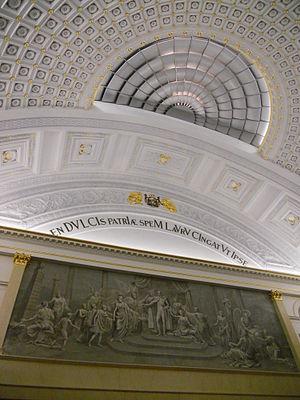
Salle Académique de l'Université. Classée depuis le 7 février 2013 This is a photo of a monument in Wallonia, number: 62063-PEX-0016-02
Cette page regroupe une partie du patrimoine immobilier classé de la ville belge de Liège.
Le bâtiment central de l'université de Liège est un bâtiment de l'université de Liège situé place du Vingt-Août à Liège et construit en plusieurs phases entre 1717 et 1892. Il abrite le rectorat, l'administration et la faculté de philosophie et lettres de l'université.
La liste du patrimoine immobilier exceptionnel de la Wallonie est établie par arrêté du Gouvernement wallon. Au 7 février 2013, elle comprenait les biens suivants. Une nouvelle liste révisée est parue au Moniteur belge du 26 octobre 2016. Elle reprend les 218 biens inscrits par le Gouvernement wallon sur la liste du Patrimoine exceptionnel de la Wallonie. La liste 2016 comprend quatre nouveaux biens